Vincent Richards

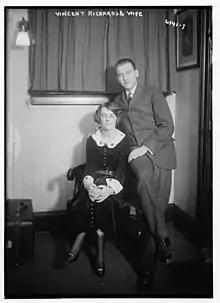

Richards was banned from competing in the amateur Grand Slams when he joined the professional tennis circuit in 1927.